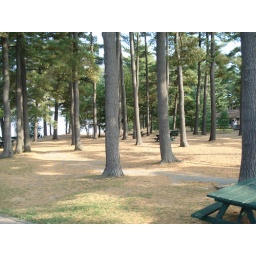
pine needles cover the ground at this park in Gravenhurst